Bartle Frere, Queensland

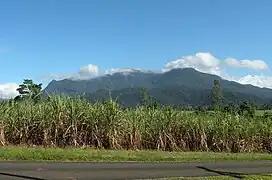
View across the canefields of Bartle Frere with Mount Bartle Frere in the distance, 2014

Bartle Frere is a rural locality in the Cairns Region, Queensland, Australia. In the , Bartle Frere had a population of 169 people.